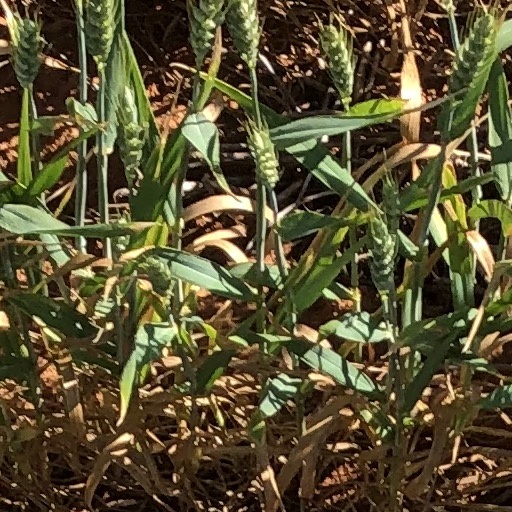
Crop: wheat